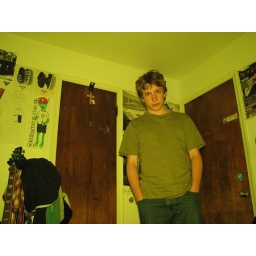
henry. mountain dew bottle in front of my flash when i took this.